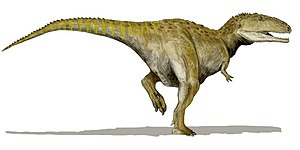
Theropoder / Klassifikation / Kladogram
Theropoder er dinosaurer i ordenen Saurischia kendetegnet ved hule knogler og tre-tåede lemmer. Theropoder var oprindeligt kødædende, men flere theropoder udviklede sig senere til at være planteædere, insektædere, fiskeædere eller altædende. Eksemplarer af theropoder er fundet fra den sene triastid for 231,4 millioner år siden og omfatter de eneste store kødædere der levede på land fra tidlig Jura indtil slutningen af Kridt. I juratiden har fuglene udviklet sig fra små specialiserede theropoder til en større vifte af arter, og efterkommerne er i dag repræsenteret med ca 10.500 fuglearter.